Trans-Ili Alatau

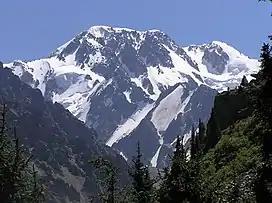
The highest point of the Trans-Ili Alatau, Talgar Peak, is visible from Almaty

In the nature conservation part of the Zailiyskiy Alatau, which is part of the Almaty nature reserve, there are: lynx, maral, roe deer, badger, hare and stone marten. The mountainous area is inhabited by black grouse, golden eagles, bearded vultures, mountain and bearded partridges, Himalayan snowcocks, juniper dubonos, blue birds, woodpeckers and nutcrackers.